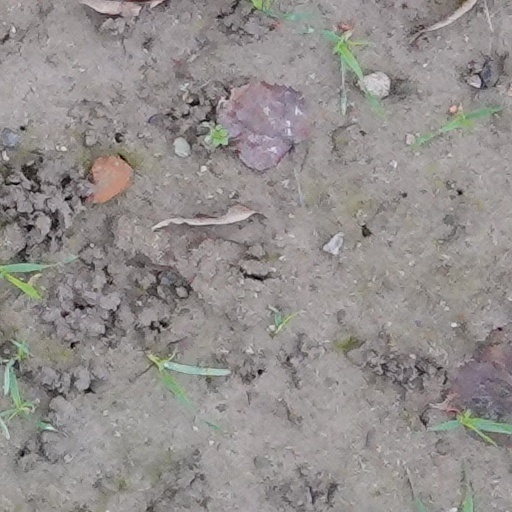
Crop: wheat